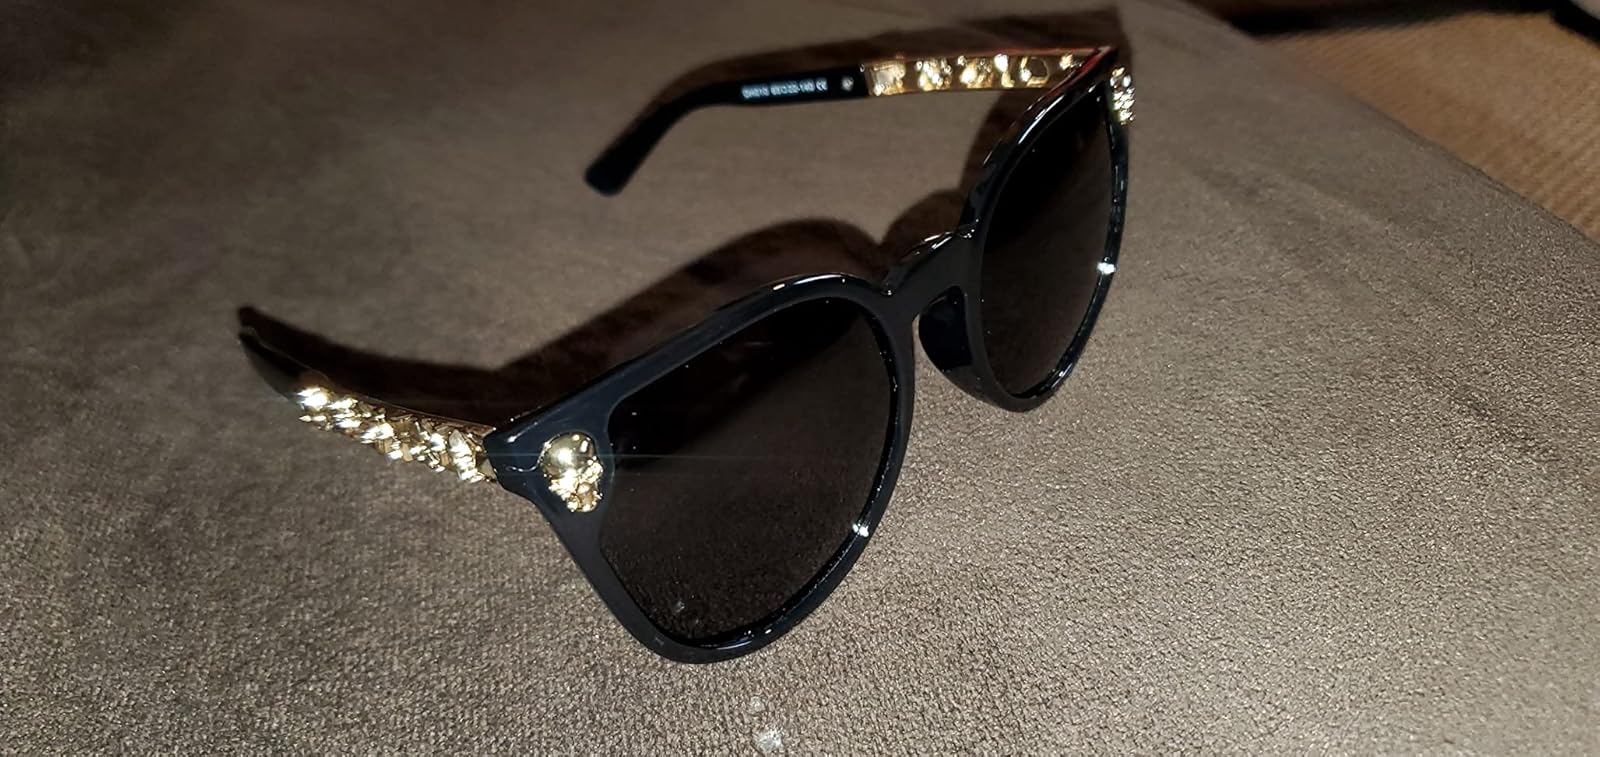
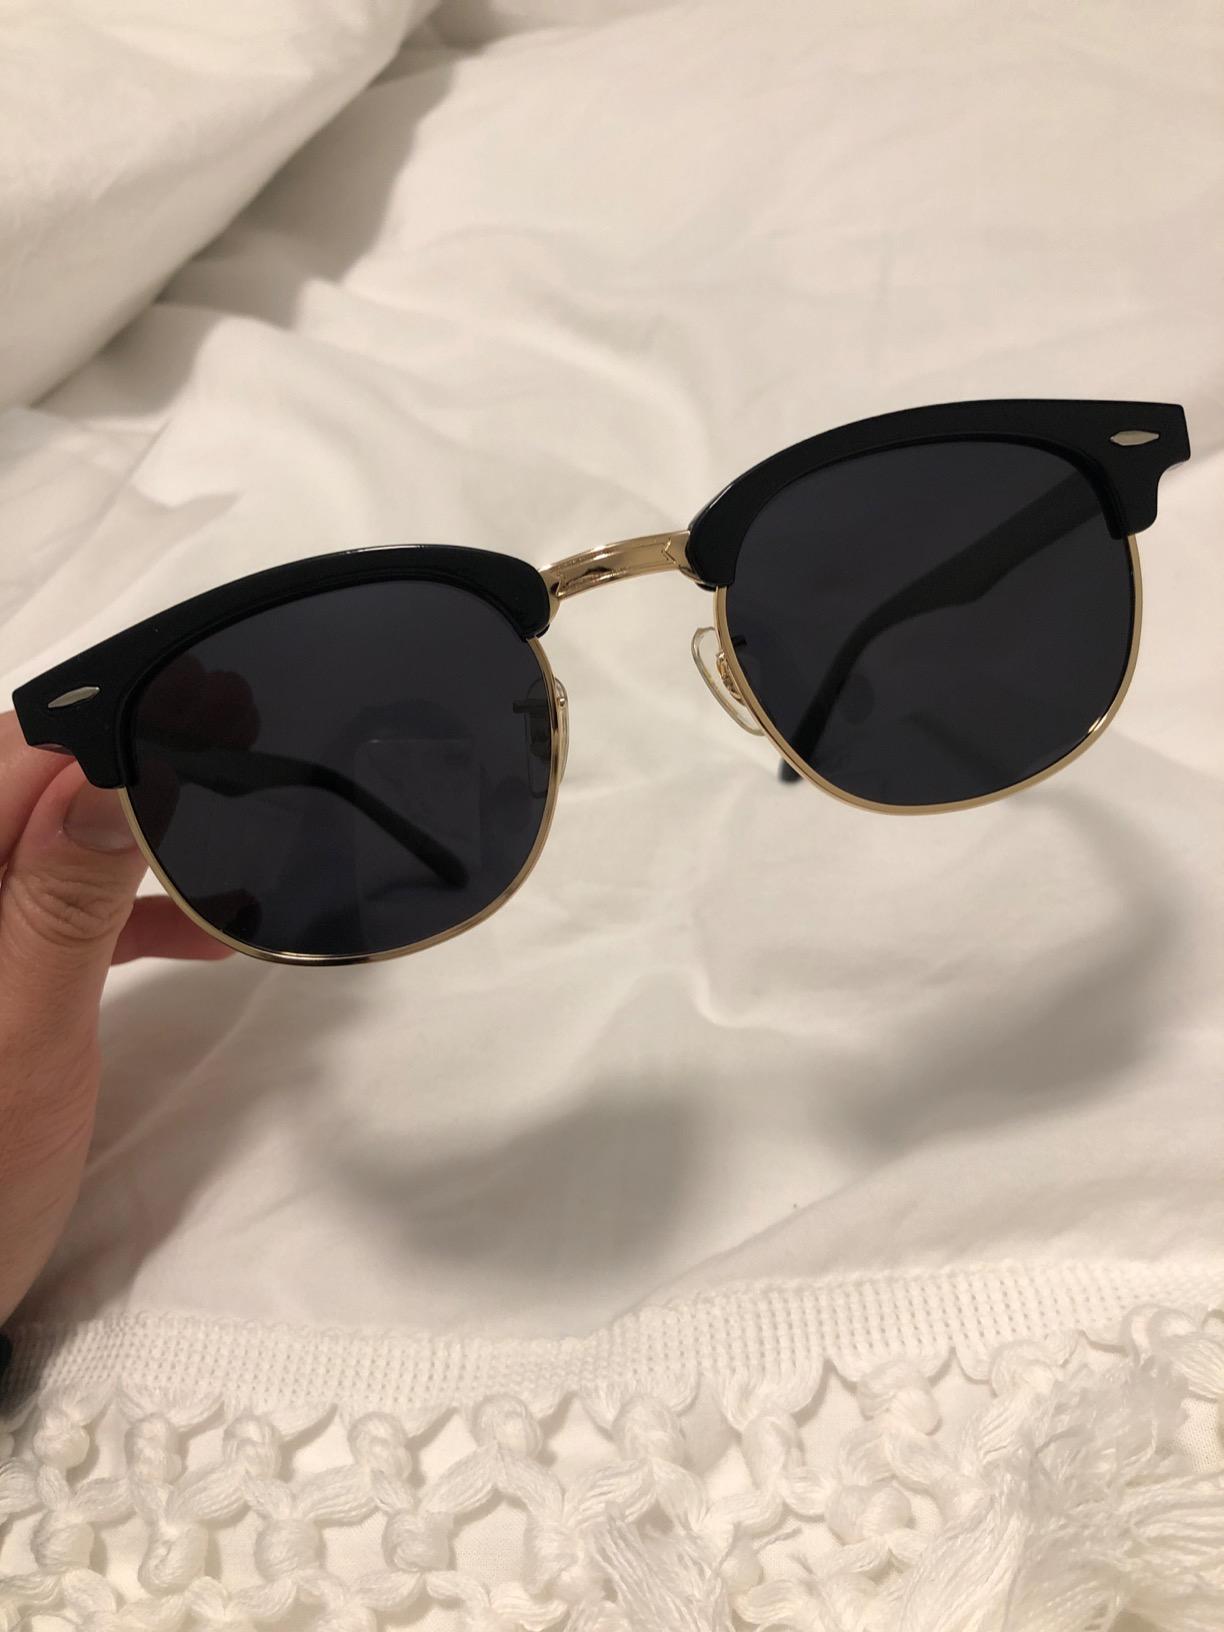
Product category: accessories_sunglasses
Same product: no